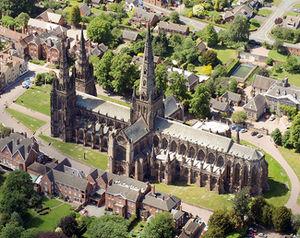
La cathédrale de Lichfield est située à Lichfield, Staffordshire en Angleterre. Le présent édifice a remplacé une cathédrale romane du XIᵉ siècle. C'est la seule cathédrale anglaise médiévale avec trois clochers. Le diocèse de Lichfield couvre l'ensemble du Staffordshire, une grande partie du Shropshire et une partie du Black Country et West Midlands. L'évêque actuel est le très révérend Jonathan Gledhill, le 98ᵉ Seigneur évêque de Lichfield.